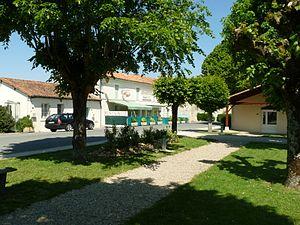
rue de Bonnes (16), France
Bonnes est une commune du Sud-Ouest de la France située dans le département de la Charente.